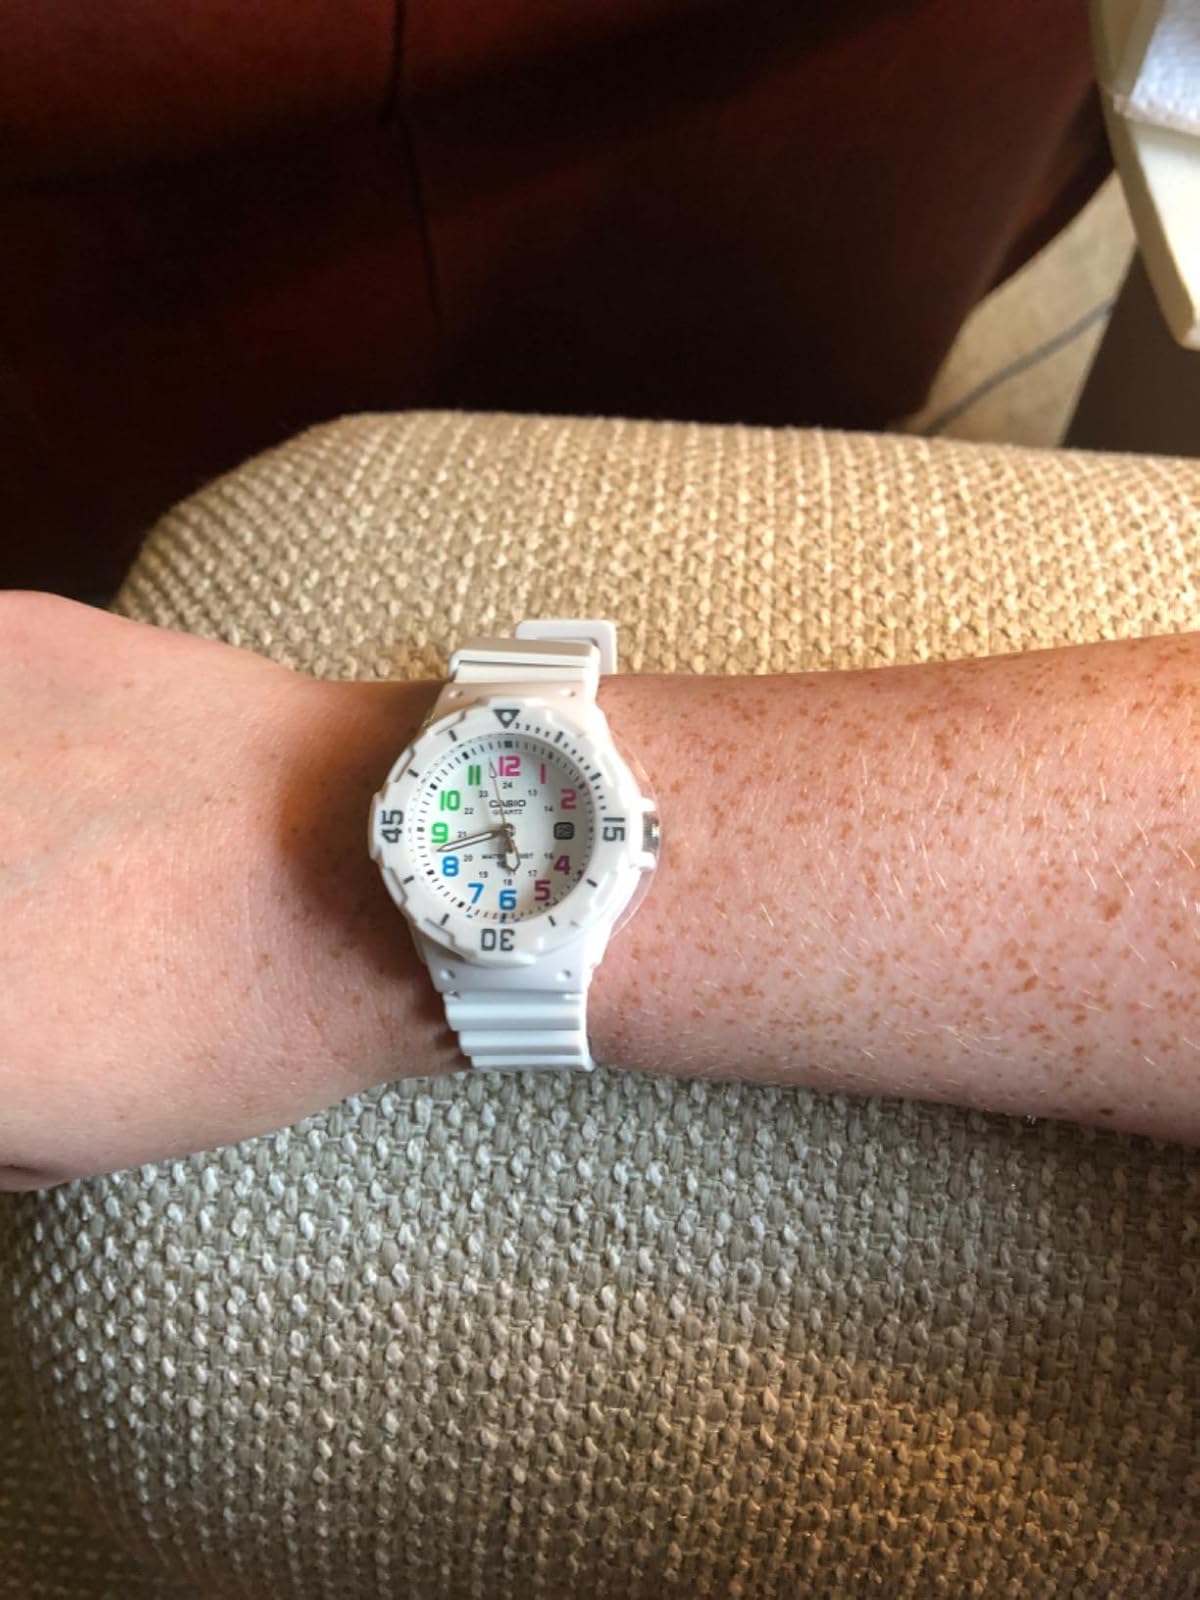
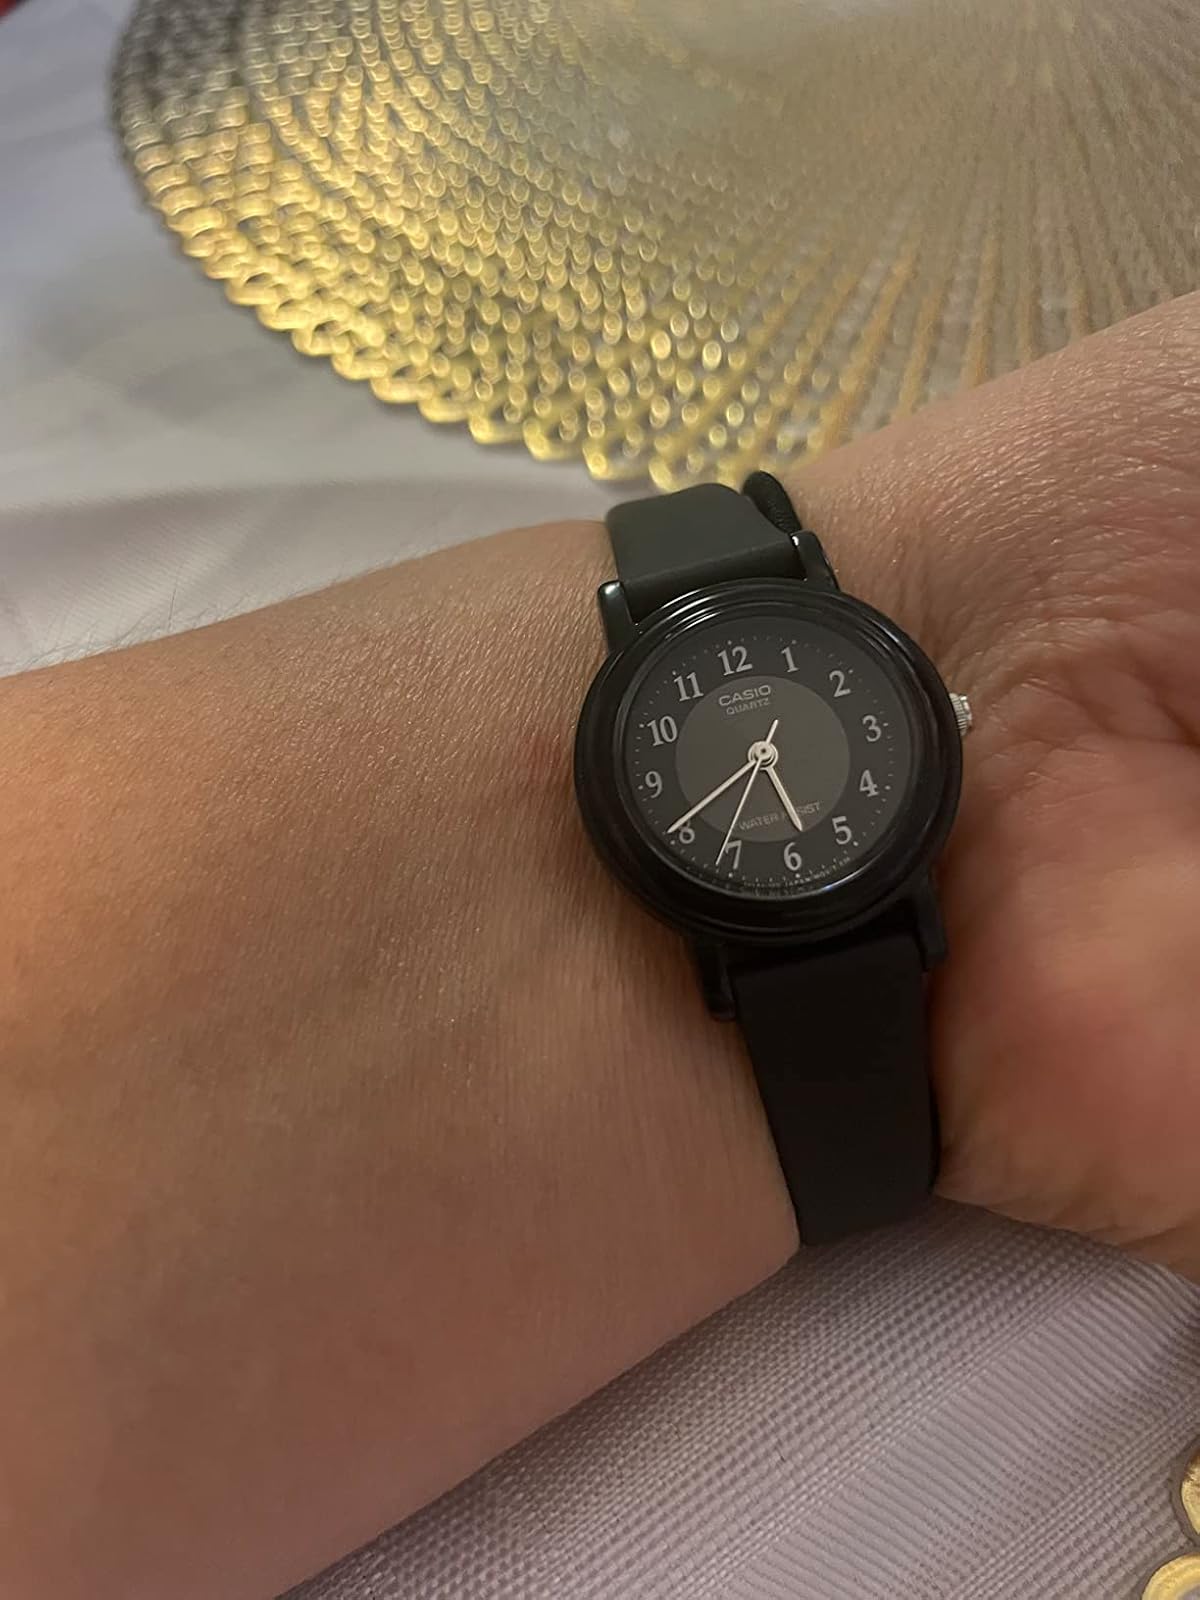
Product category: accessories_watch
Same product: no